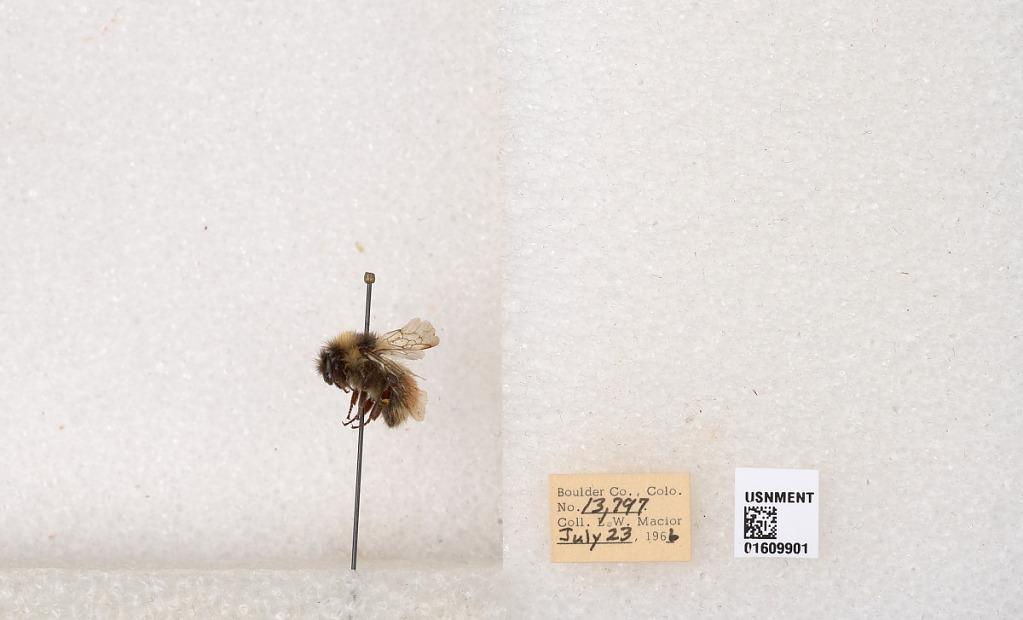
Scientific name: Bombus (Pyrobombus) sylvicola Kirby
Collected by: L. Macior
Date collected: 1966-7-23
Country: United States
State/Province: Colorado
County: Boulder
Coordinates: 40.0263, -105.3